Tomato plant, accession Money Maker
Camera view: vertical (180 deg); turntable rotation: 210 degrees
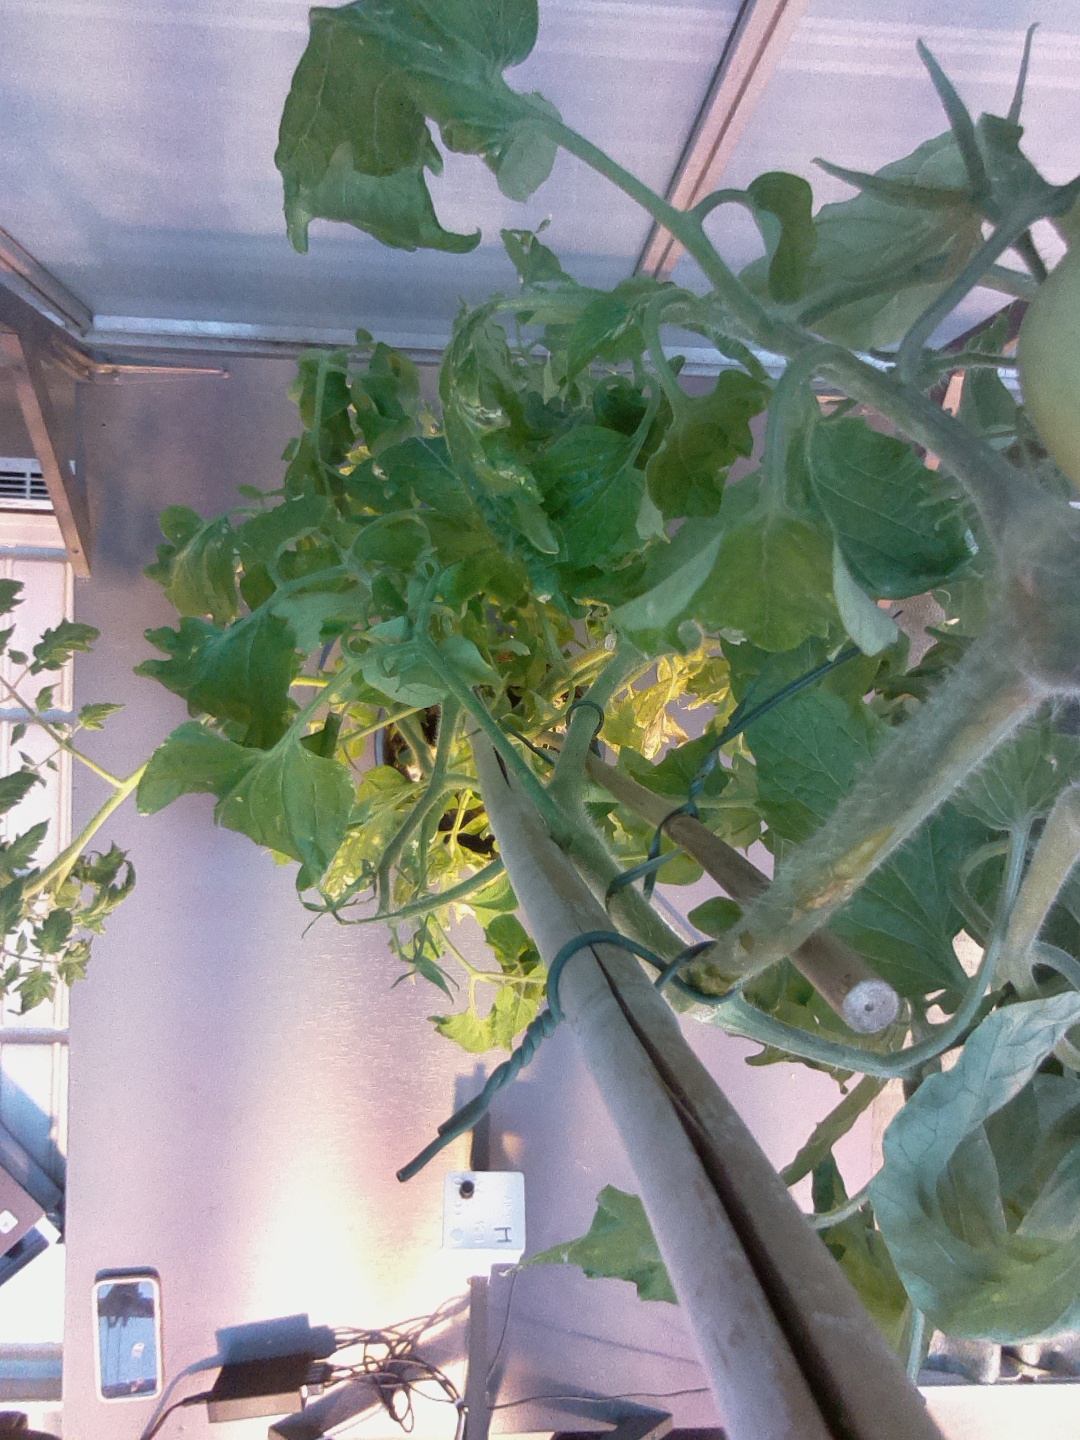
BBCH growth stage 74: 40%-50% of final fruit size